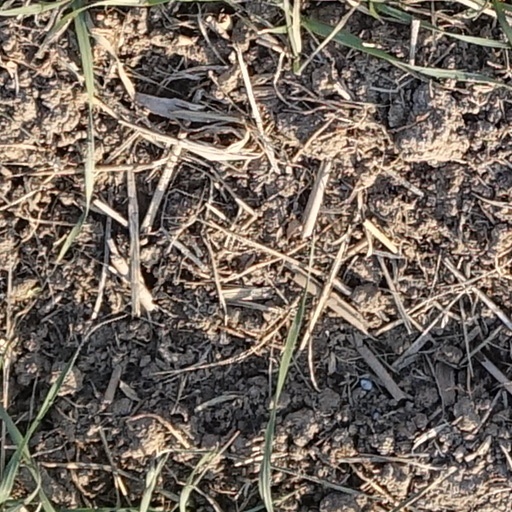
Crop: wheat